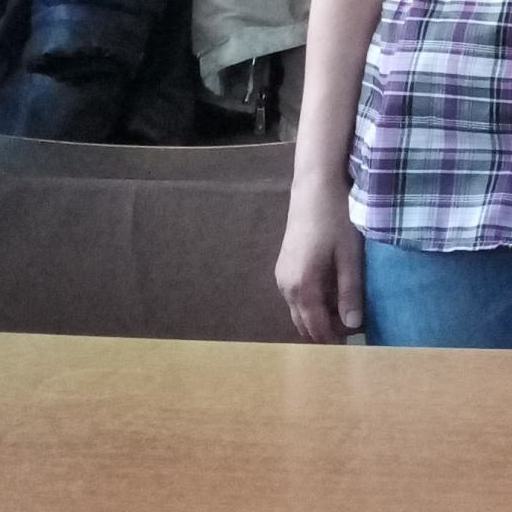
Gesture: no_gesture